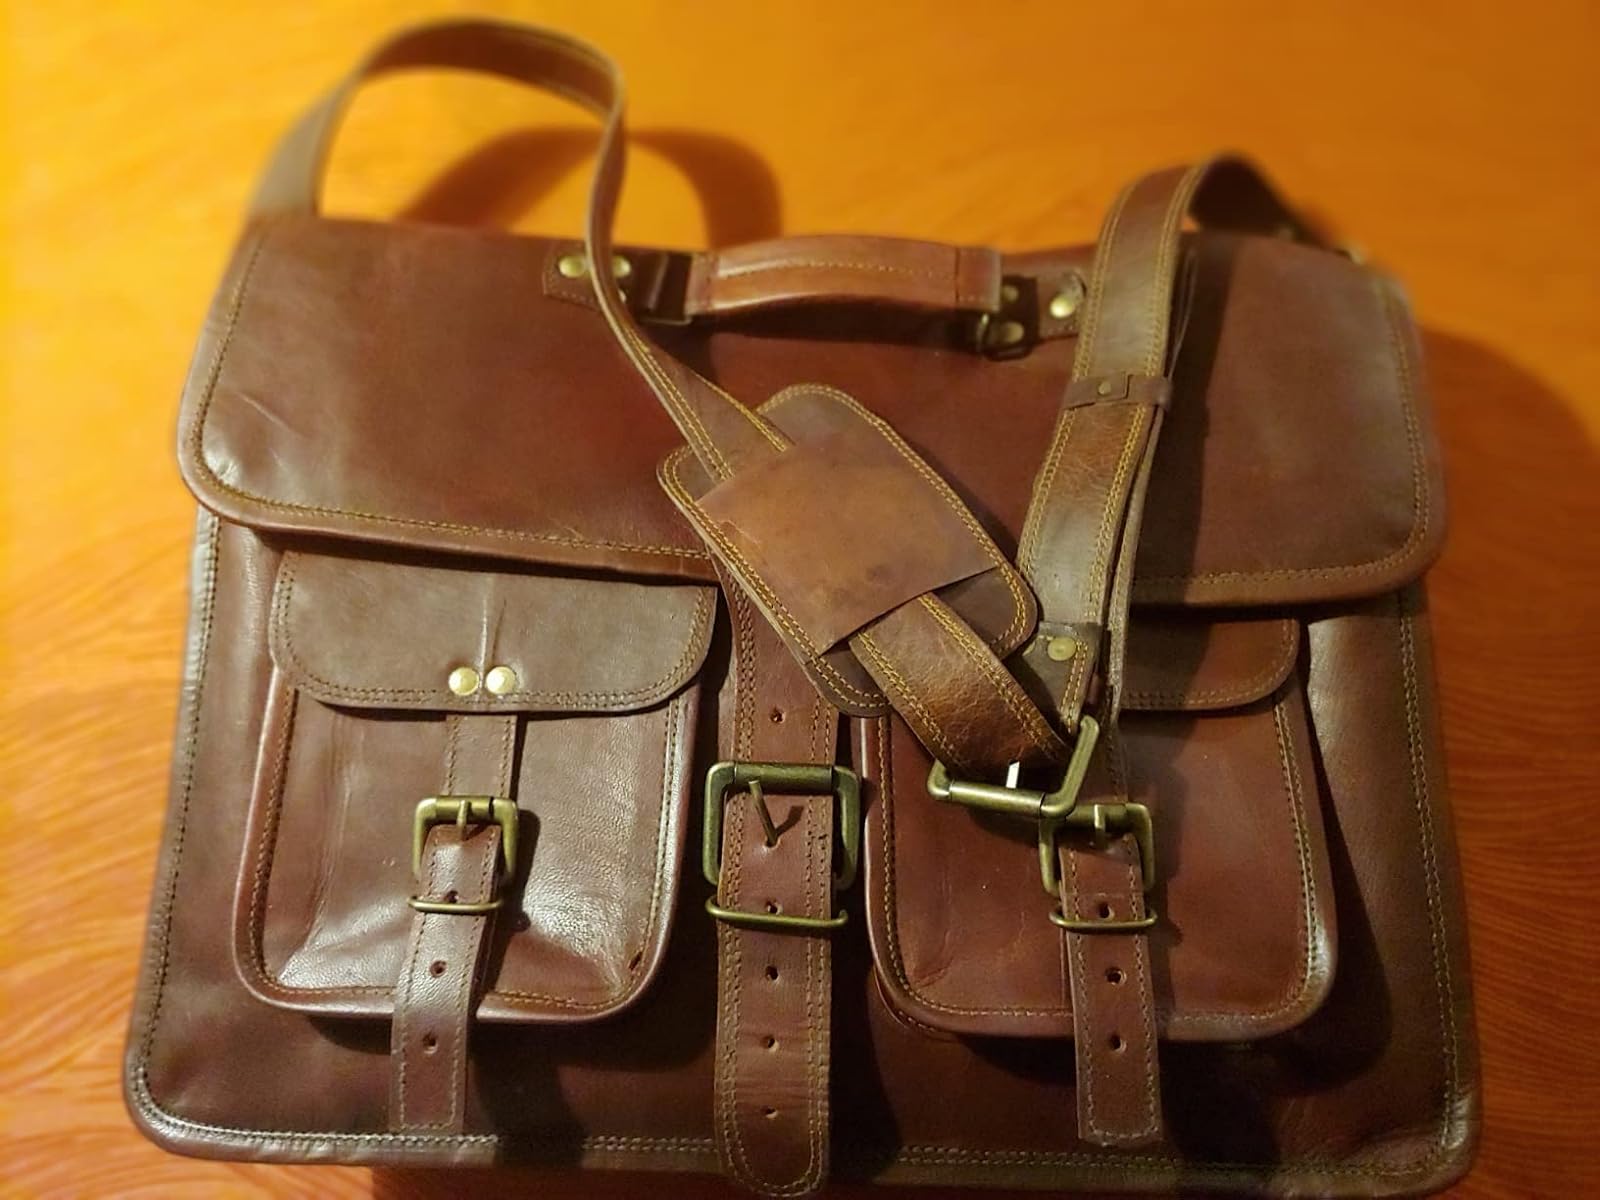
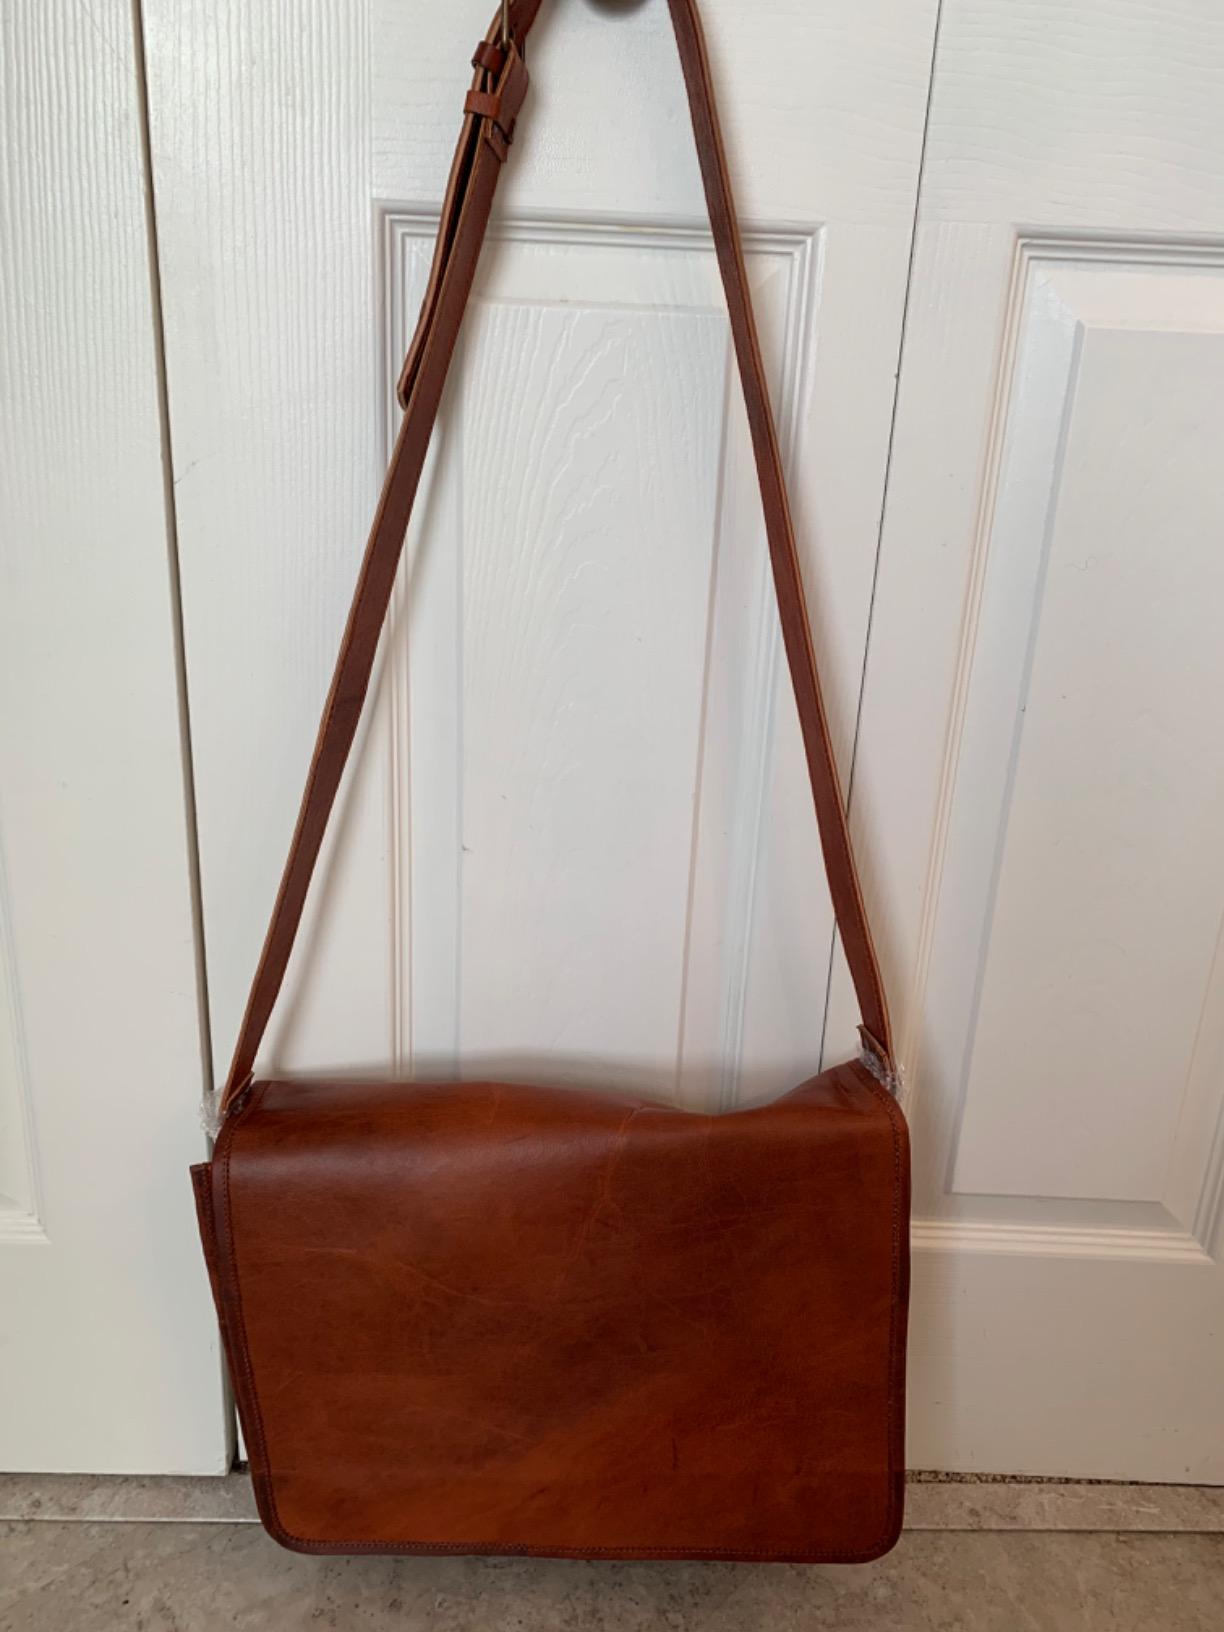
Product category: bag
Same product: no